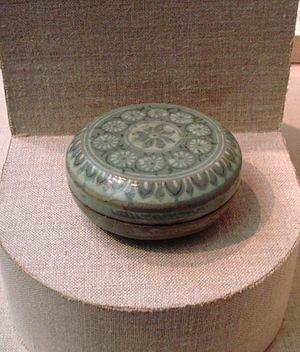
Boîte à fard à décor de rosettes et bordure de lotus, xiiie siècle. Barbotine blanche et noire sous couverte céladon. Goryeo, entre env. 1150 et 1250. Freer Gallery of Art. Des objets de ce modèle ont été découverts dans des tombes coréennes Goryeo aux côtés de bouteilles d'huile capillaire en céramique, d'étuis à aiguilles, de miroirs en bronze et d'épingles à cheveux.
La céramique coréenne apparait vers 10 000 avant notre ère, dans des cultures du Paléolithique ou opérant la transition entre Paléolithique supérieur et néolithisation. Il s'agit, ensuite, au Néolithique, de formes simples, aux légers reliefs qui facilitent la préhension. Bien avant la constitution des premiers royaumes, l'espace culturel coréen était en relation avec ses voisins et des similitudes dans les céramiques peuvent en témoigner dès cette époque lointaine.
Le royaume de Goryeo, parfois orthographié Koryo ou Koryŏ, est l'État qui a occupé toute la superficie de la péninsule de Corée du début du Xᵉ siècle à la fin du XIVᵉ siècle. Pendant deux siècles, les arts et le commerce font la richesse de la Corée et le bouddhisme prend une très grande place. La capitale est alors Gaegyeong, aujourd'hui Kaesong en Corée du Nord.